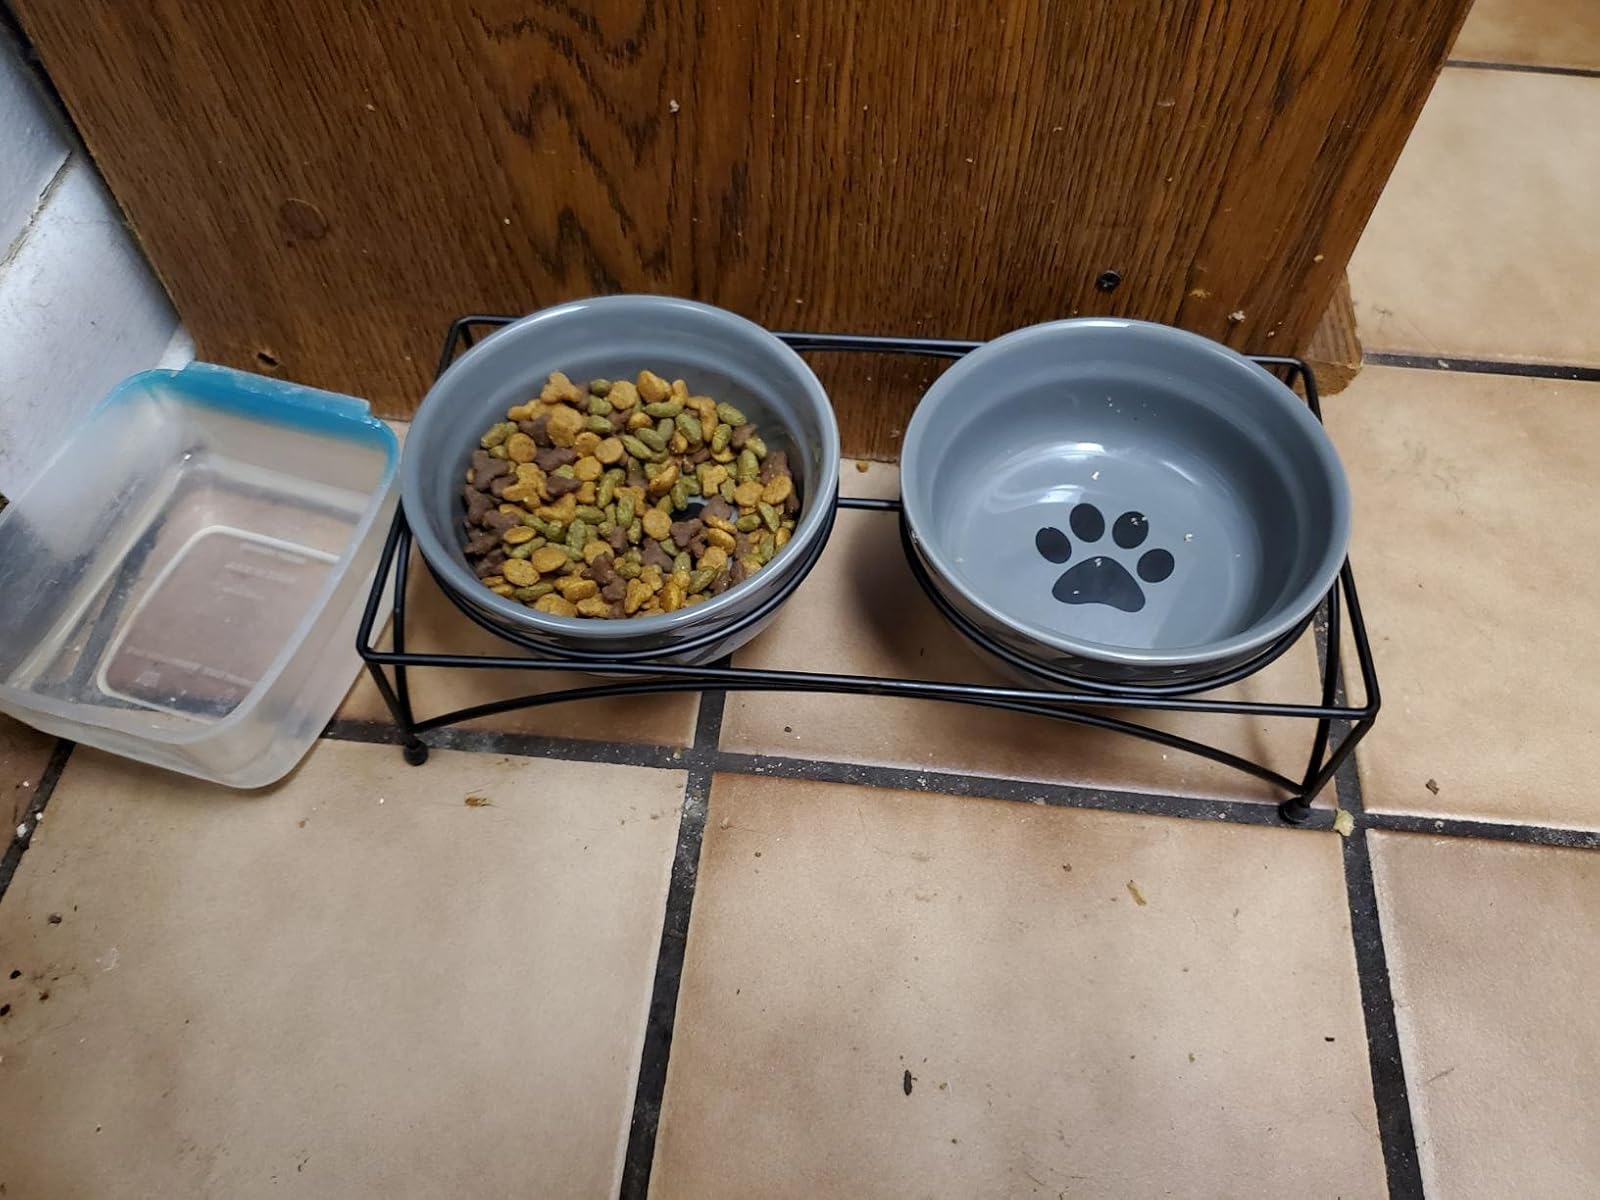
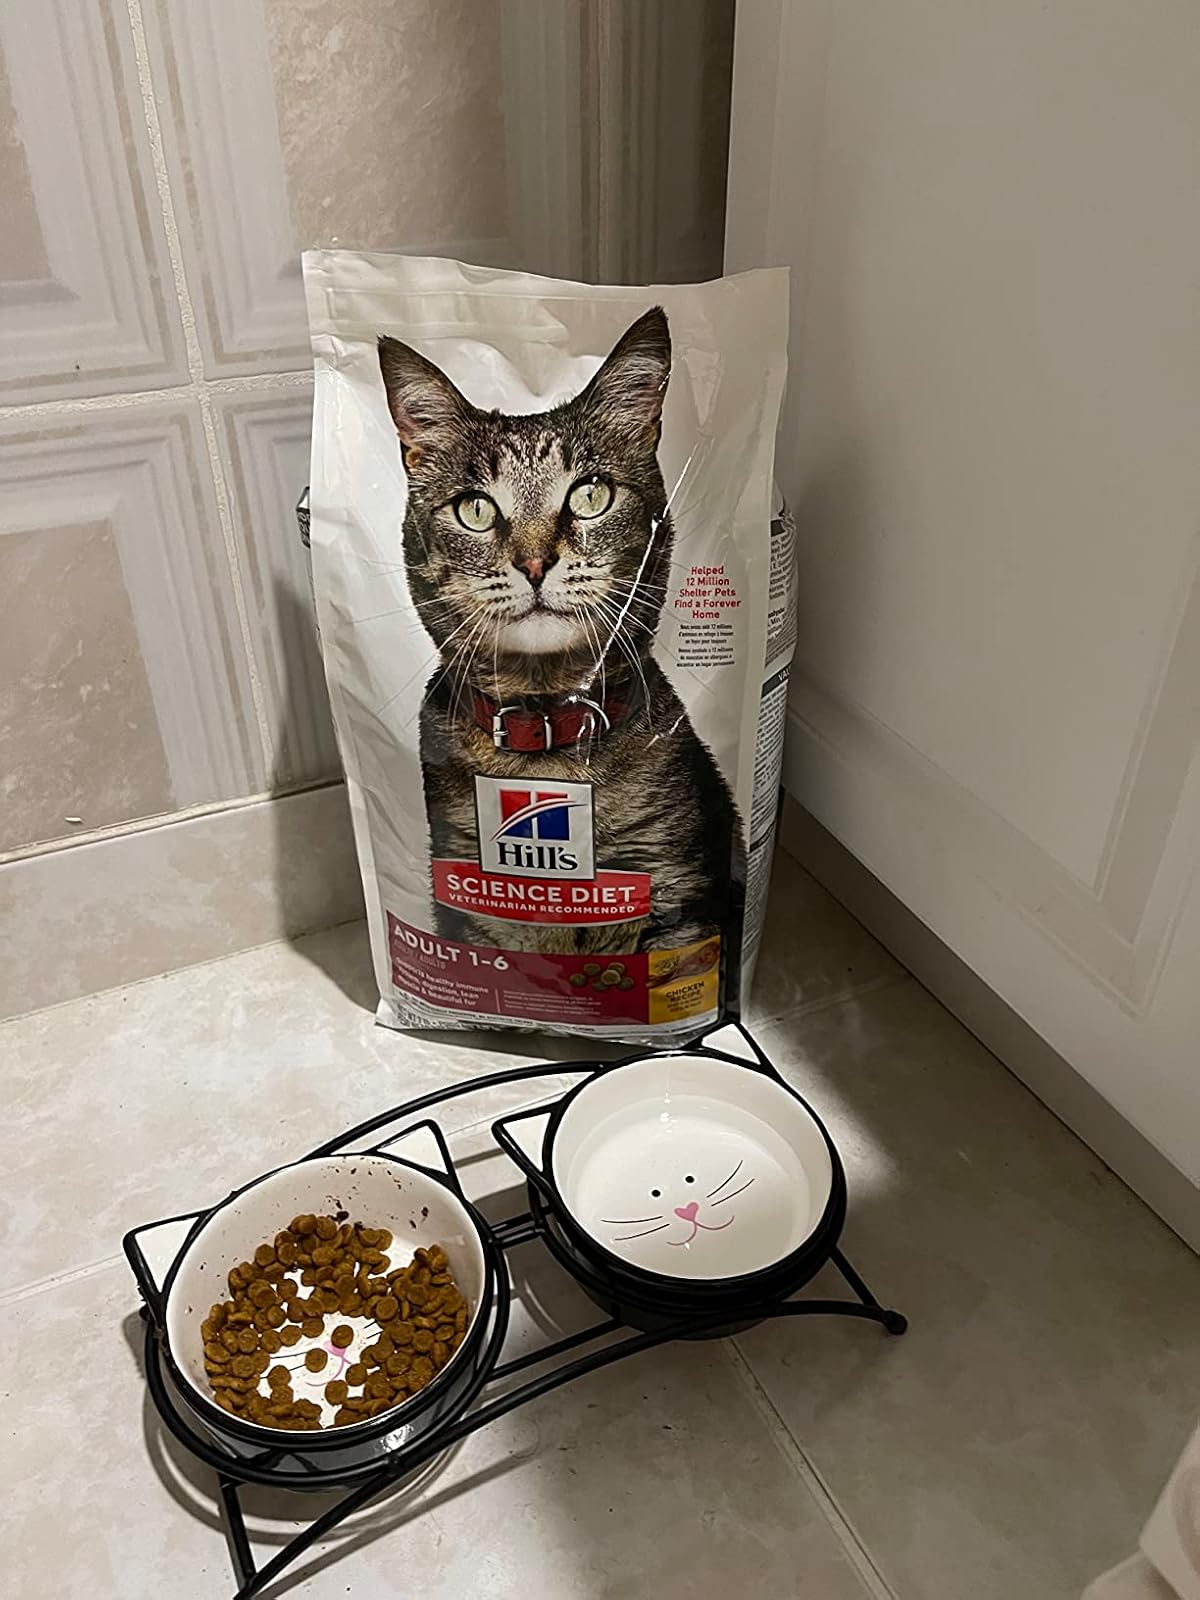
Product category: items_bowl
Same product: no